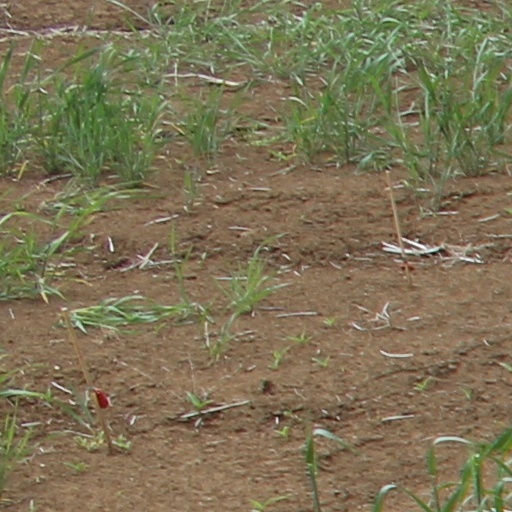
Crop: wheat